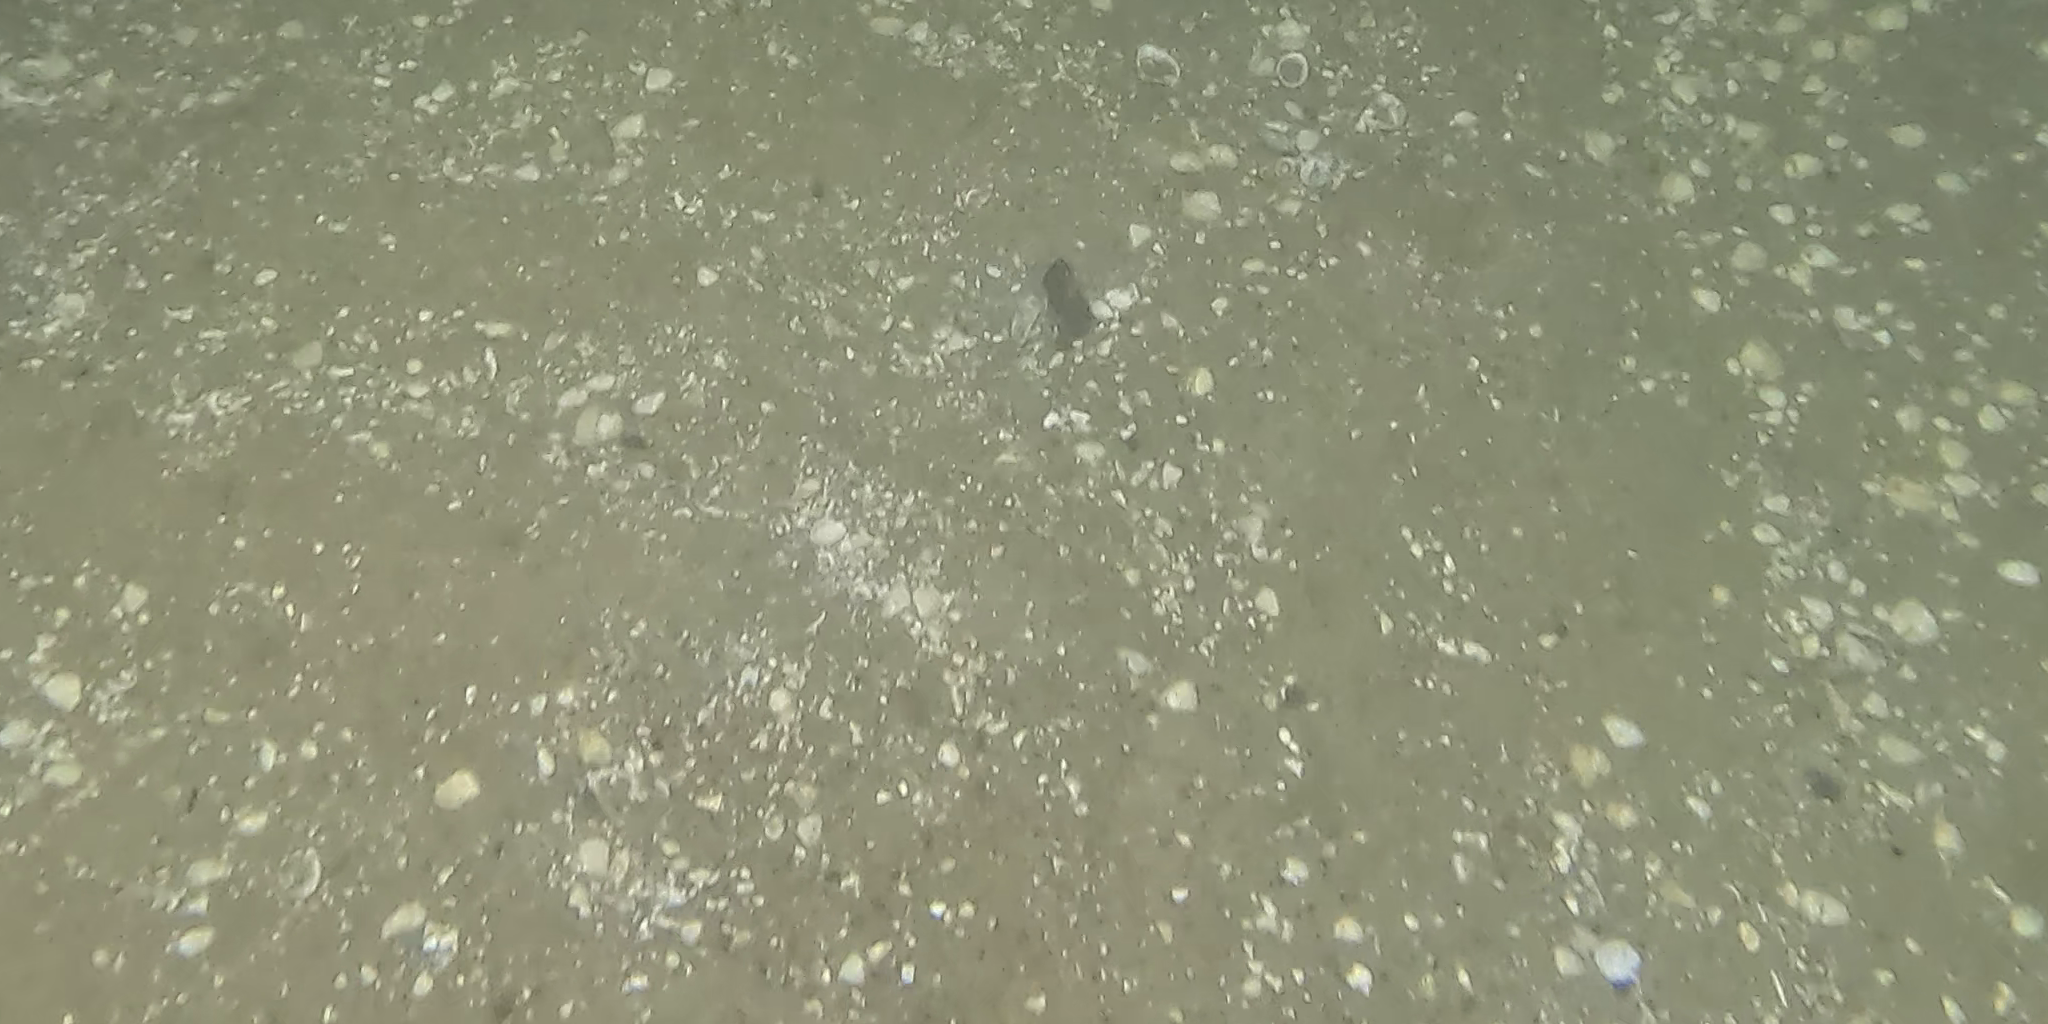
Seabed habitat: sand